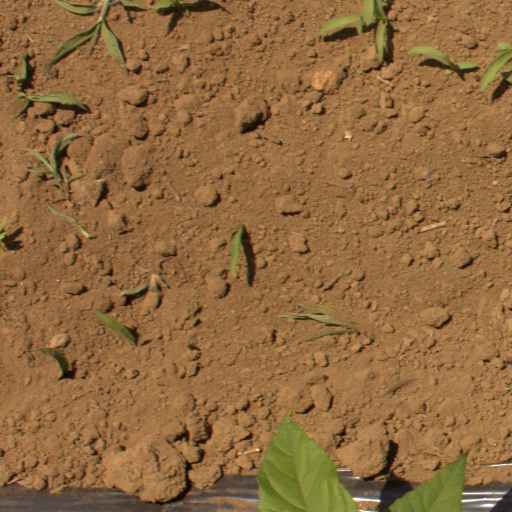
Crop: Jerusalem artichoke